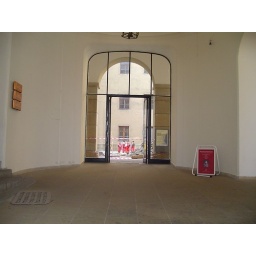
Formula 1 racers doing building work in the castle on the side